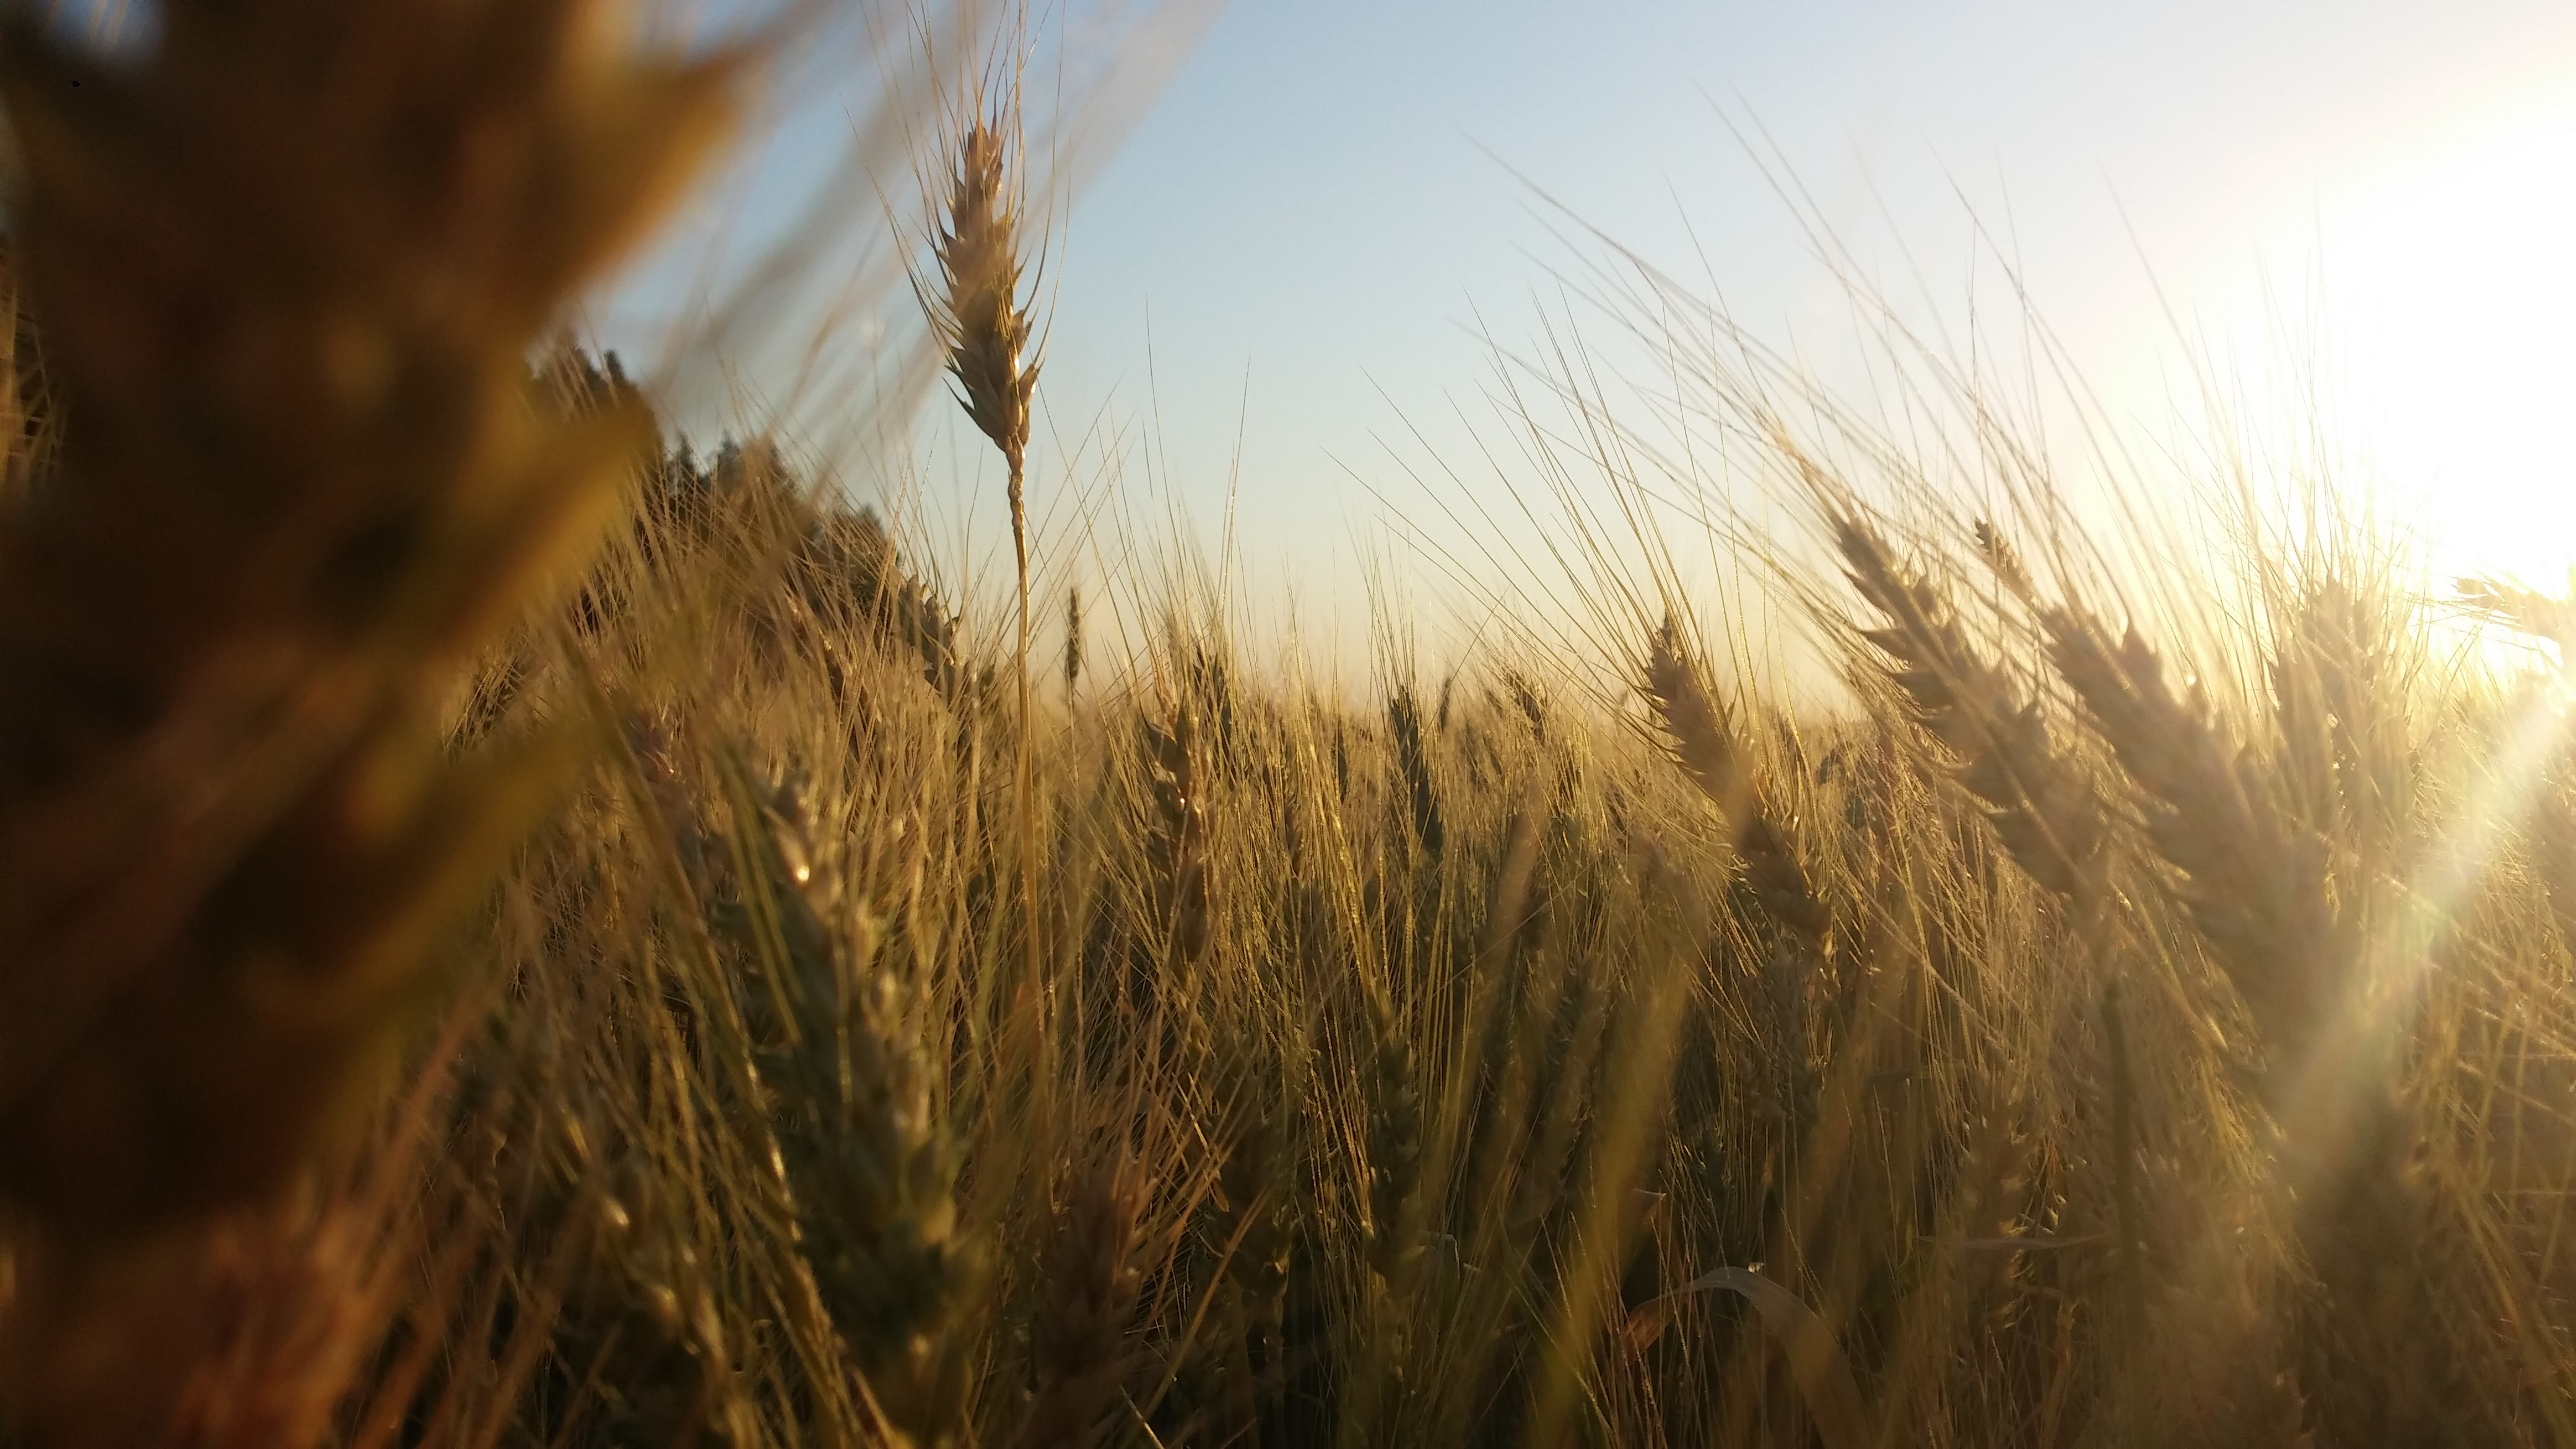
landscape, nature, grass, plant, sky, sunshine, sunset, field, wheat, prairie, sunlight, morning, food, crop, autumn, agriculture, plants, plantation, cereals, flowering plant, commodity, grass family, land plant, food grain